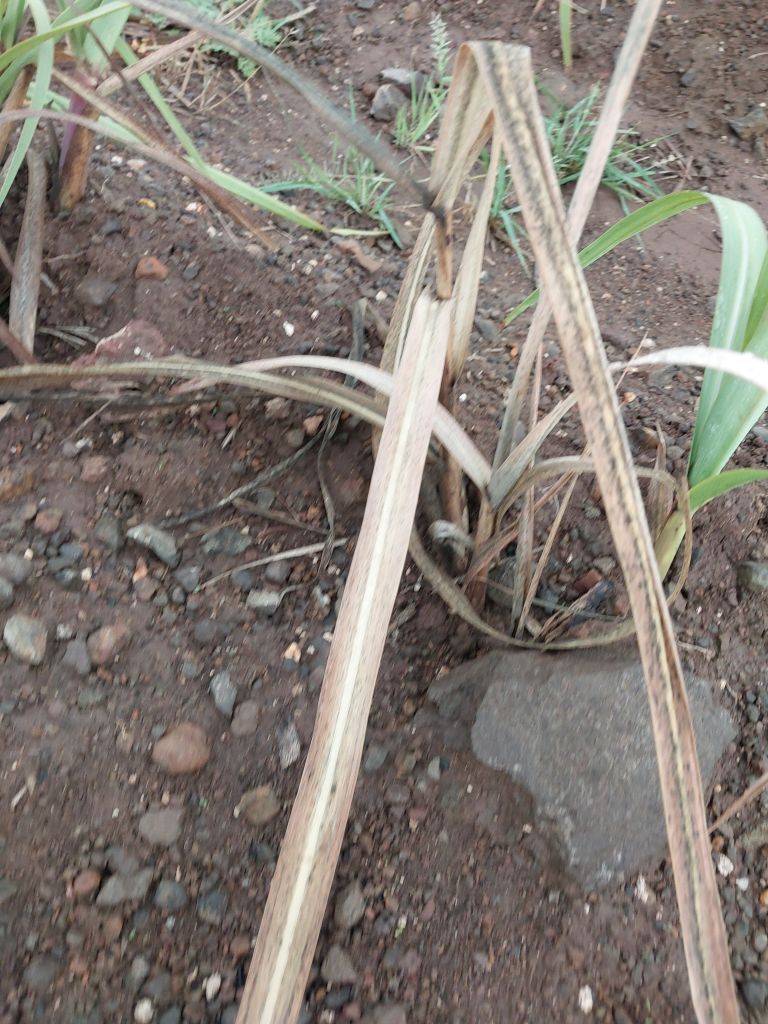
Label: Sett Rot